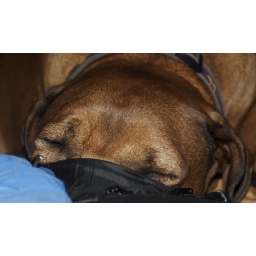
Ben hiding under a sleeping bag